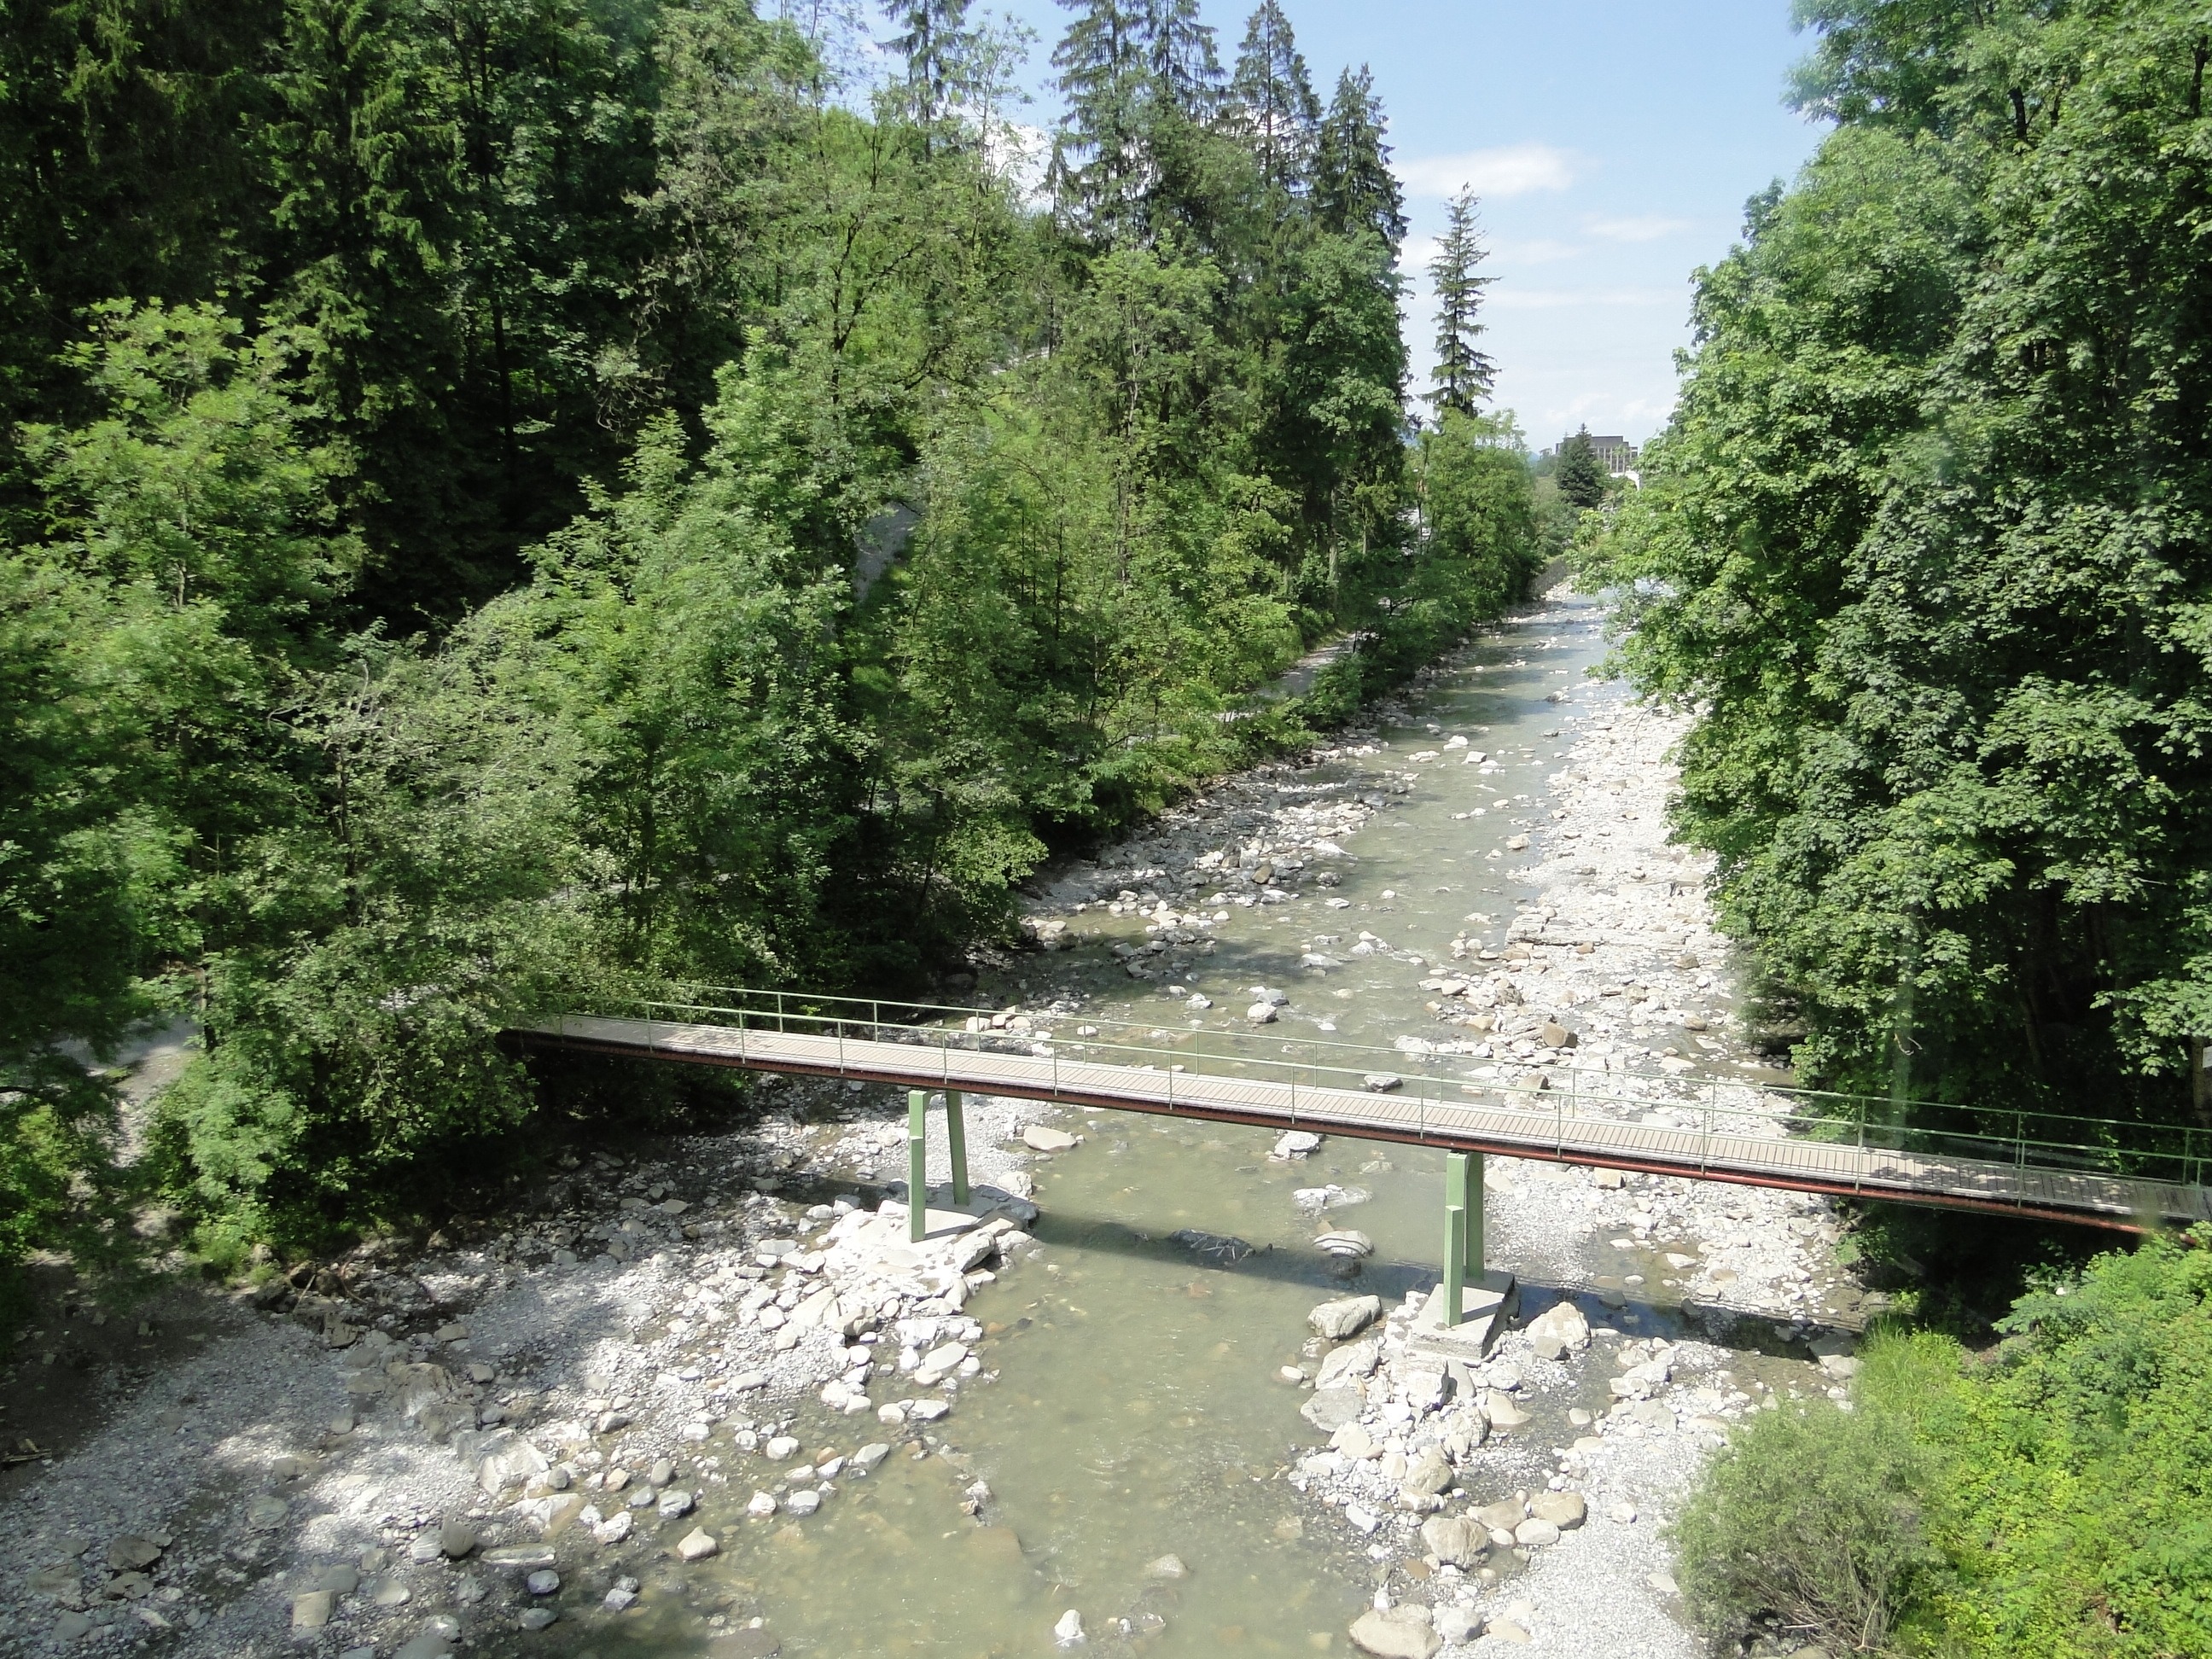
bridge, river, canal, stream, rapid, gorge, reservoir, waterway, body of water, watercourse, landform, geological phenomenon